Sky position (RA, Dec in degrees): 148.698, 26.384
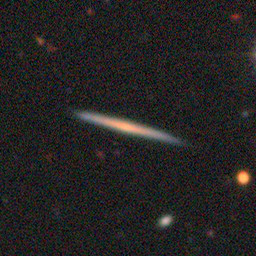
Galaxy morphology: Edge-on Galaxies without Bulge